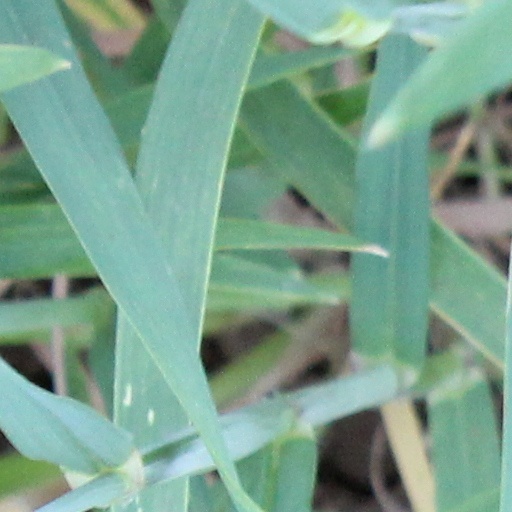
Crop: wheat